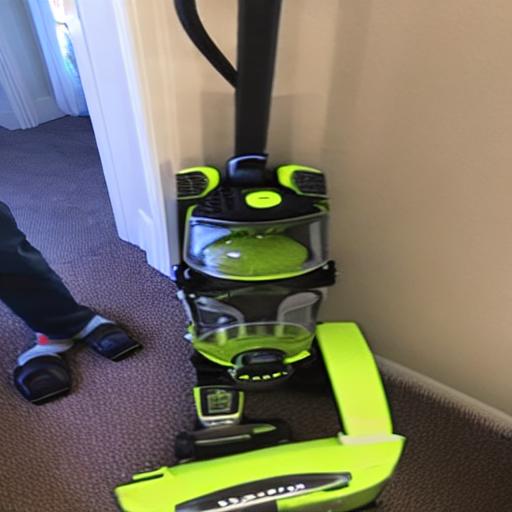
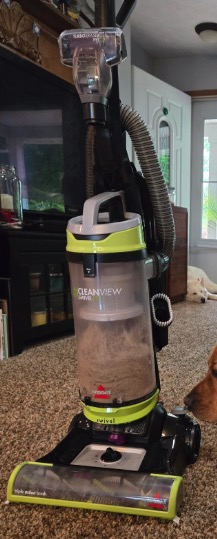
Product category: items_vacuum
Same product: no